Krewe of Bacchus

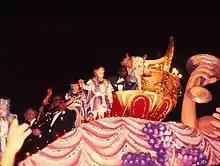
Bob Hope as King of Bacchus in 1973

Bacchus was the first krewe to have celebrities appear as part of the parade. Past celebrities who have served as Bacchus include: Steve Guttenberg, Danny Kaye, William Shatner, Lorne Greene, Charlton Heston, Jackie Gleason, Bob Hope, New Orleans' own Pete Fountain, JK Simmons, Phil Harris, Henry Winkler, Glen Campbell, Jon Lovitz, and more recently, Elijah Wood, Sean Astin, Michael Keaton, James Gandolfini, Gerald McRaney in 1992, Harry Connick, Jr. in 1993, Hulk Hogan in 2008, Val Kilmer in 2009, Drew Brees in 2010, Will Ferrell in 2012 , Anthony Mackie in 2016 and Jim Caviezel in 2017, Jensen Ackles (whose wife, Danneel Ackles is a native of Lafayette and named after New Orleans' Danneel Street) in 2019, Adam Devine in 2023, Kevin Dillon in 2024 and Shaquille O'Neal in 2025.